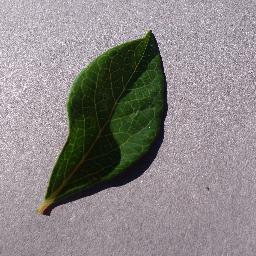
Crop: blueberry
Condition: healthy